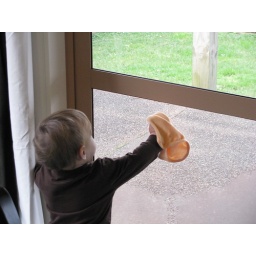
I'm helping momma wipe the water off the windows in the morning.